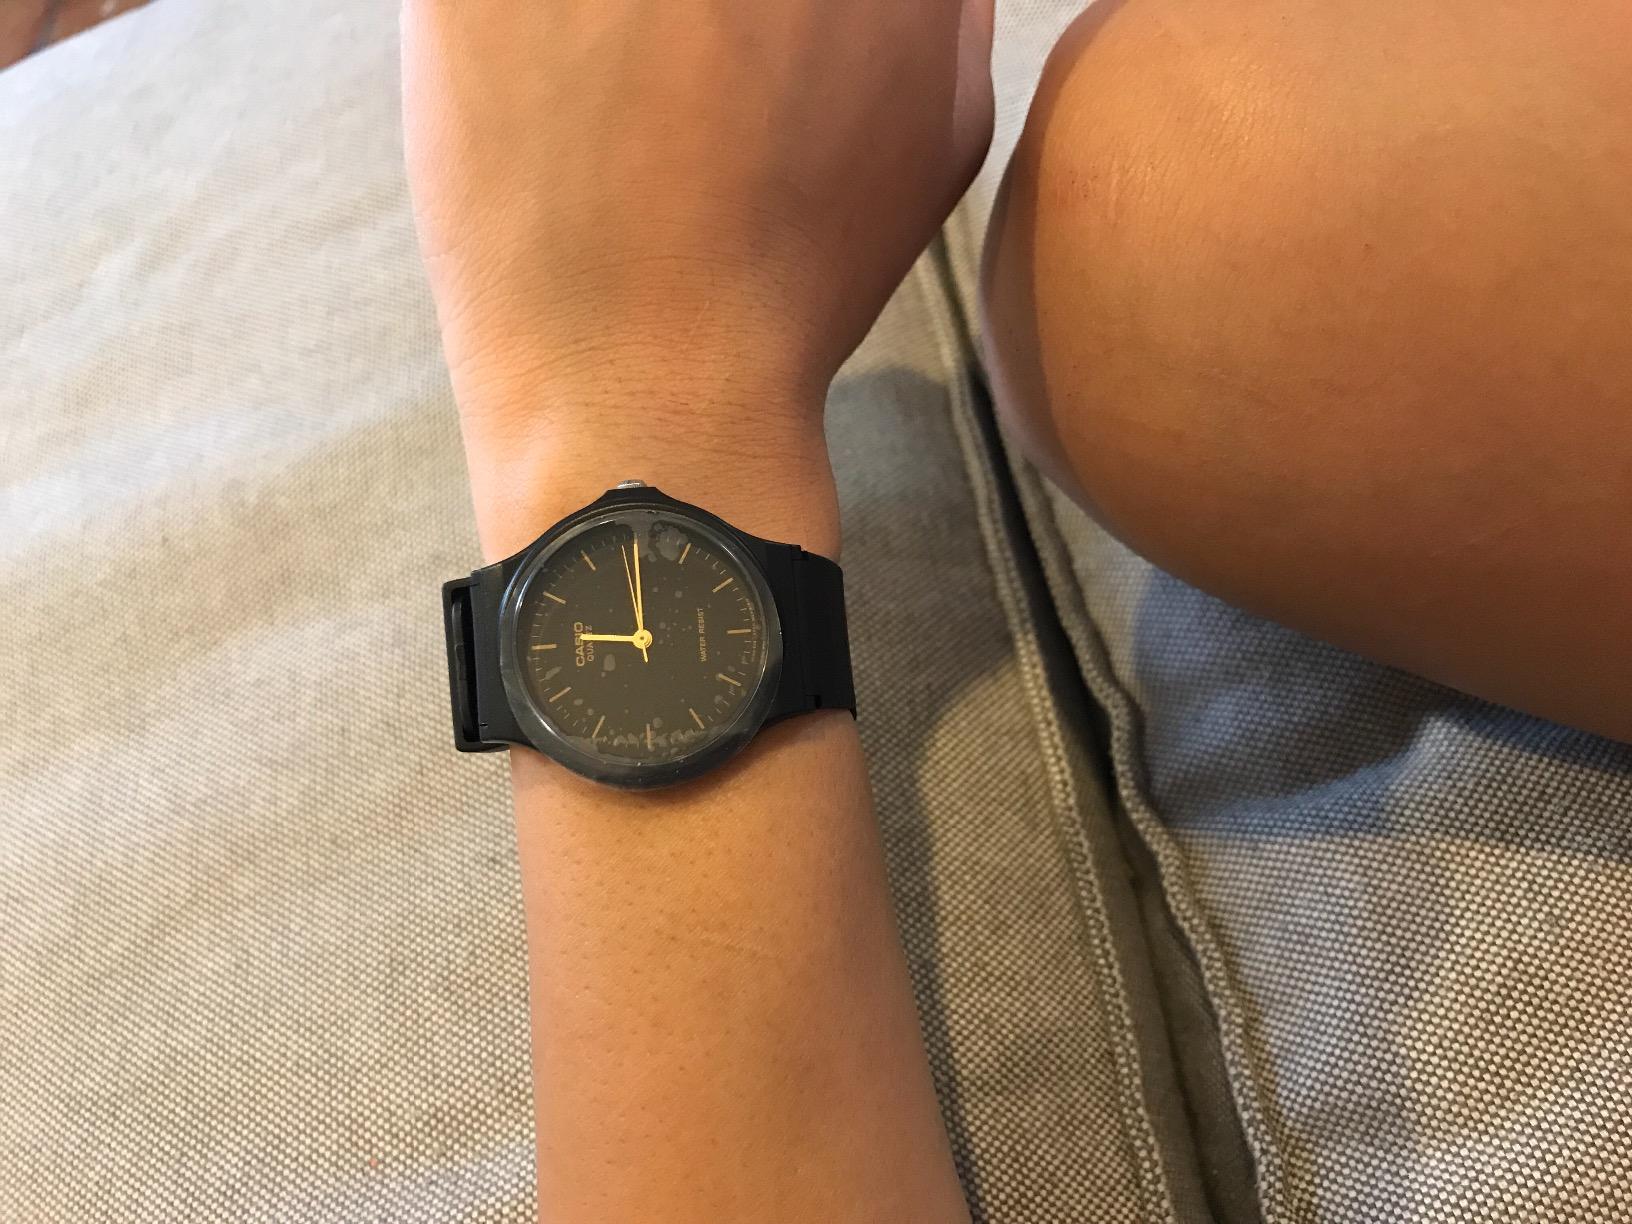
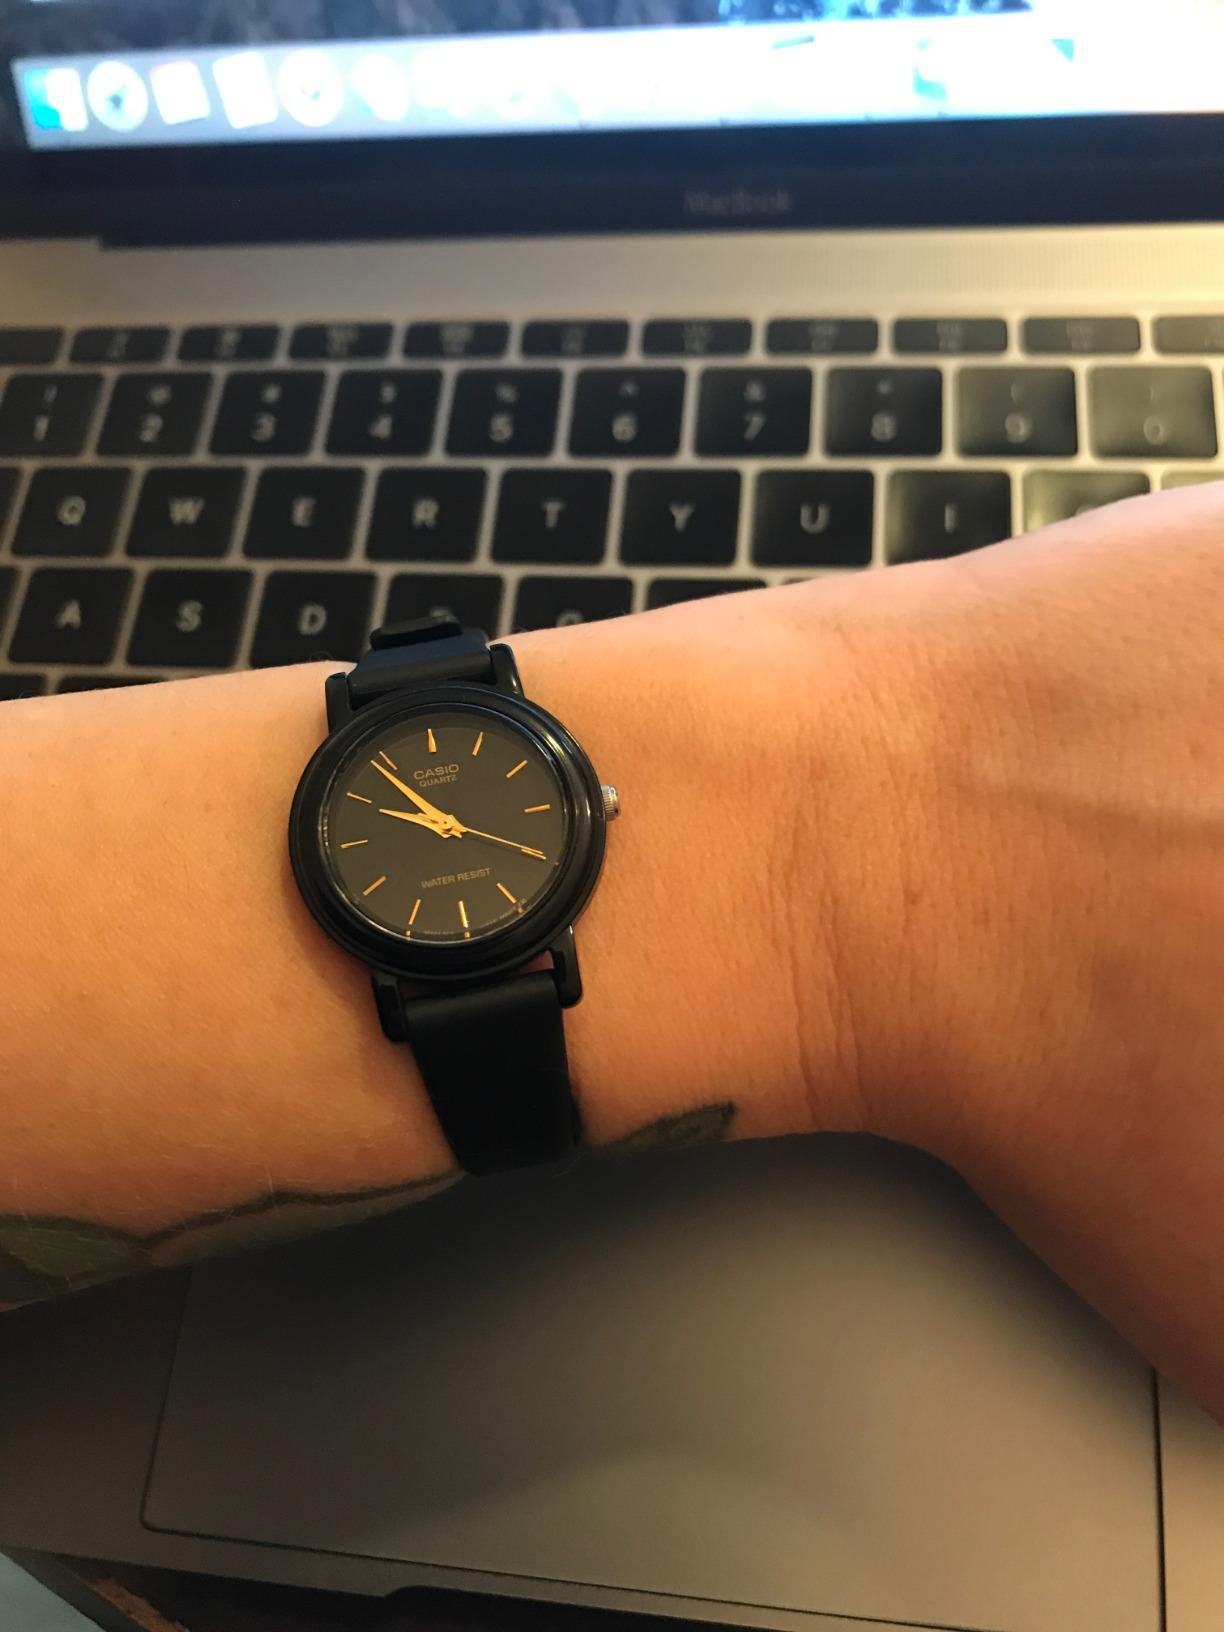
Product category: accessories_watch
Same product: no